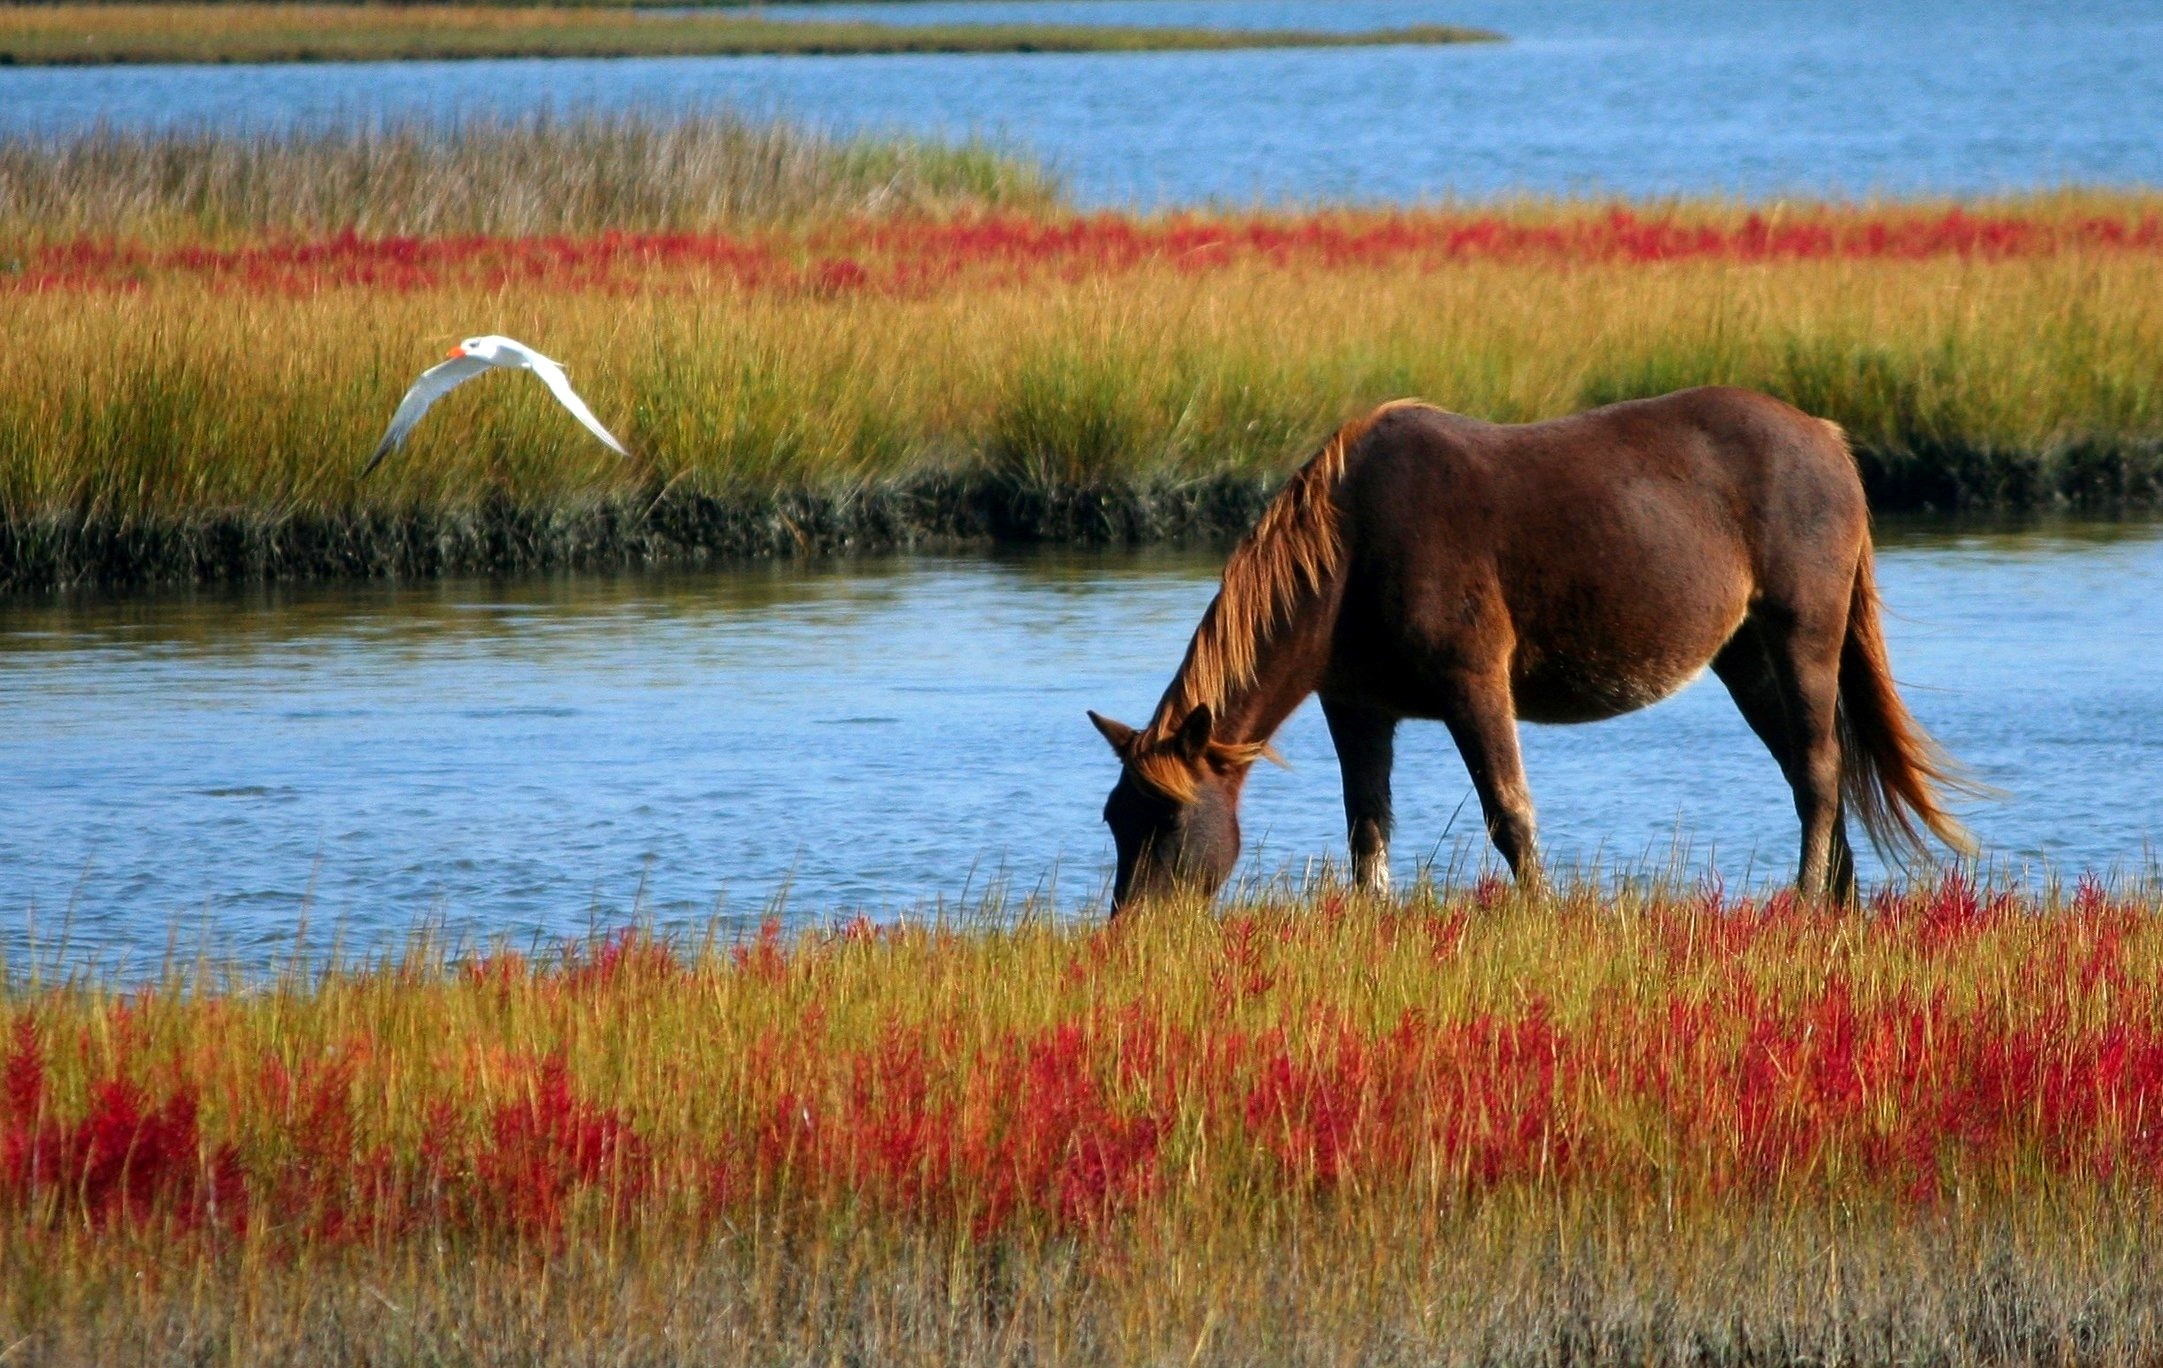
grass, marsh, swamp, field, meadow, prairie, flower, seagull, wildlife, herd, gull, pasture, grazing, horse, savanna, plain, wild horse, grassland, wetland, habitat, ecosystem, steppe, rural area, natural environment, cattle like mammal, horse like mammal, marsh pony